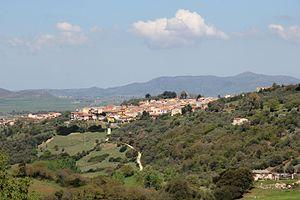
Siligo est une commune de la province de Sassari dans la Sardaigne en Italie.